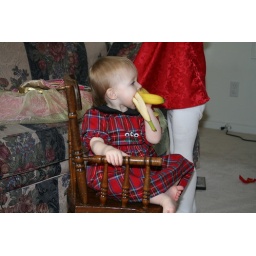
Mya sitting in the little rocker. This was Denise's rocking chair when she was little, and her mothers before her.